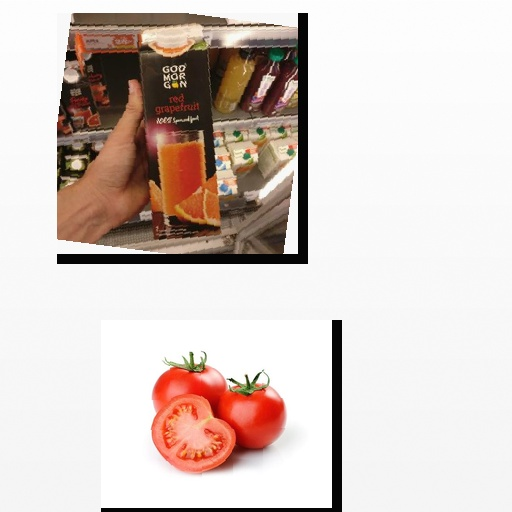
Food items: red_grapefruit_juice, tomato